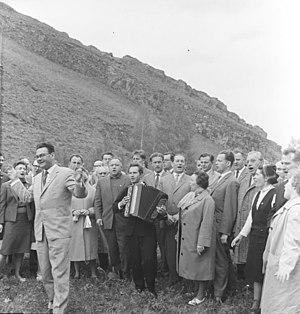
Cet article traite des relations entre l’Allemagne et la Russie. L'Allemagne a une ambassade à Moscou tandis que la Russie a une ambassade à Berlin.